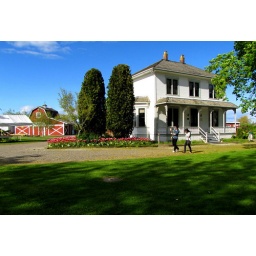
Couple walks pass the east facade of the house at the London Heritage Farm in Richmond BC